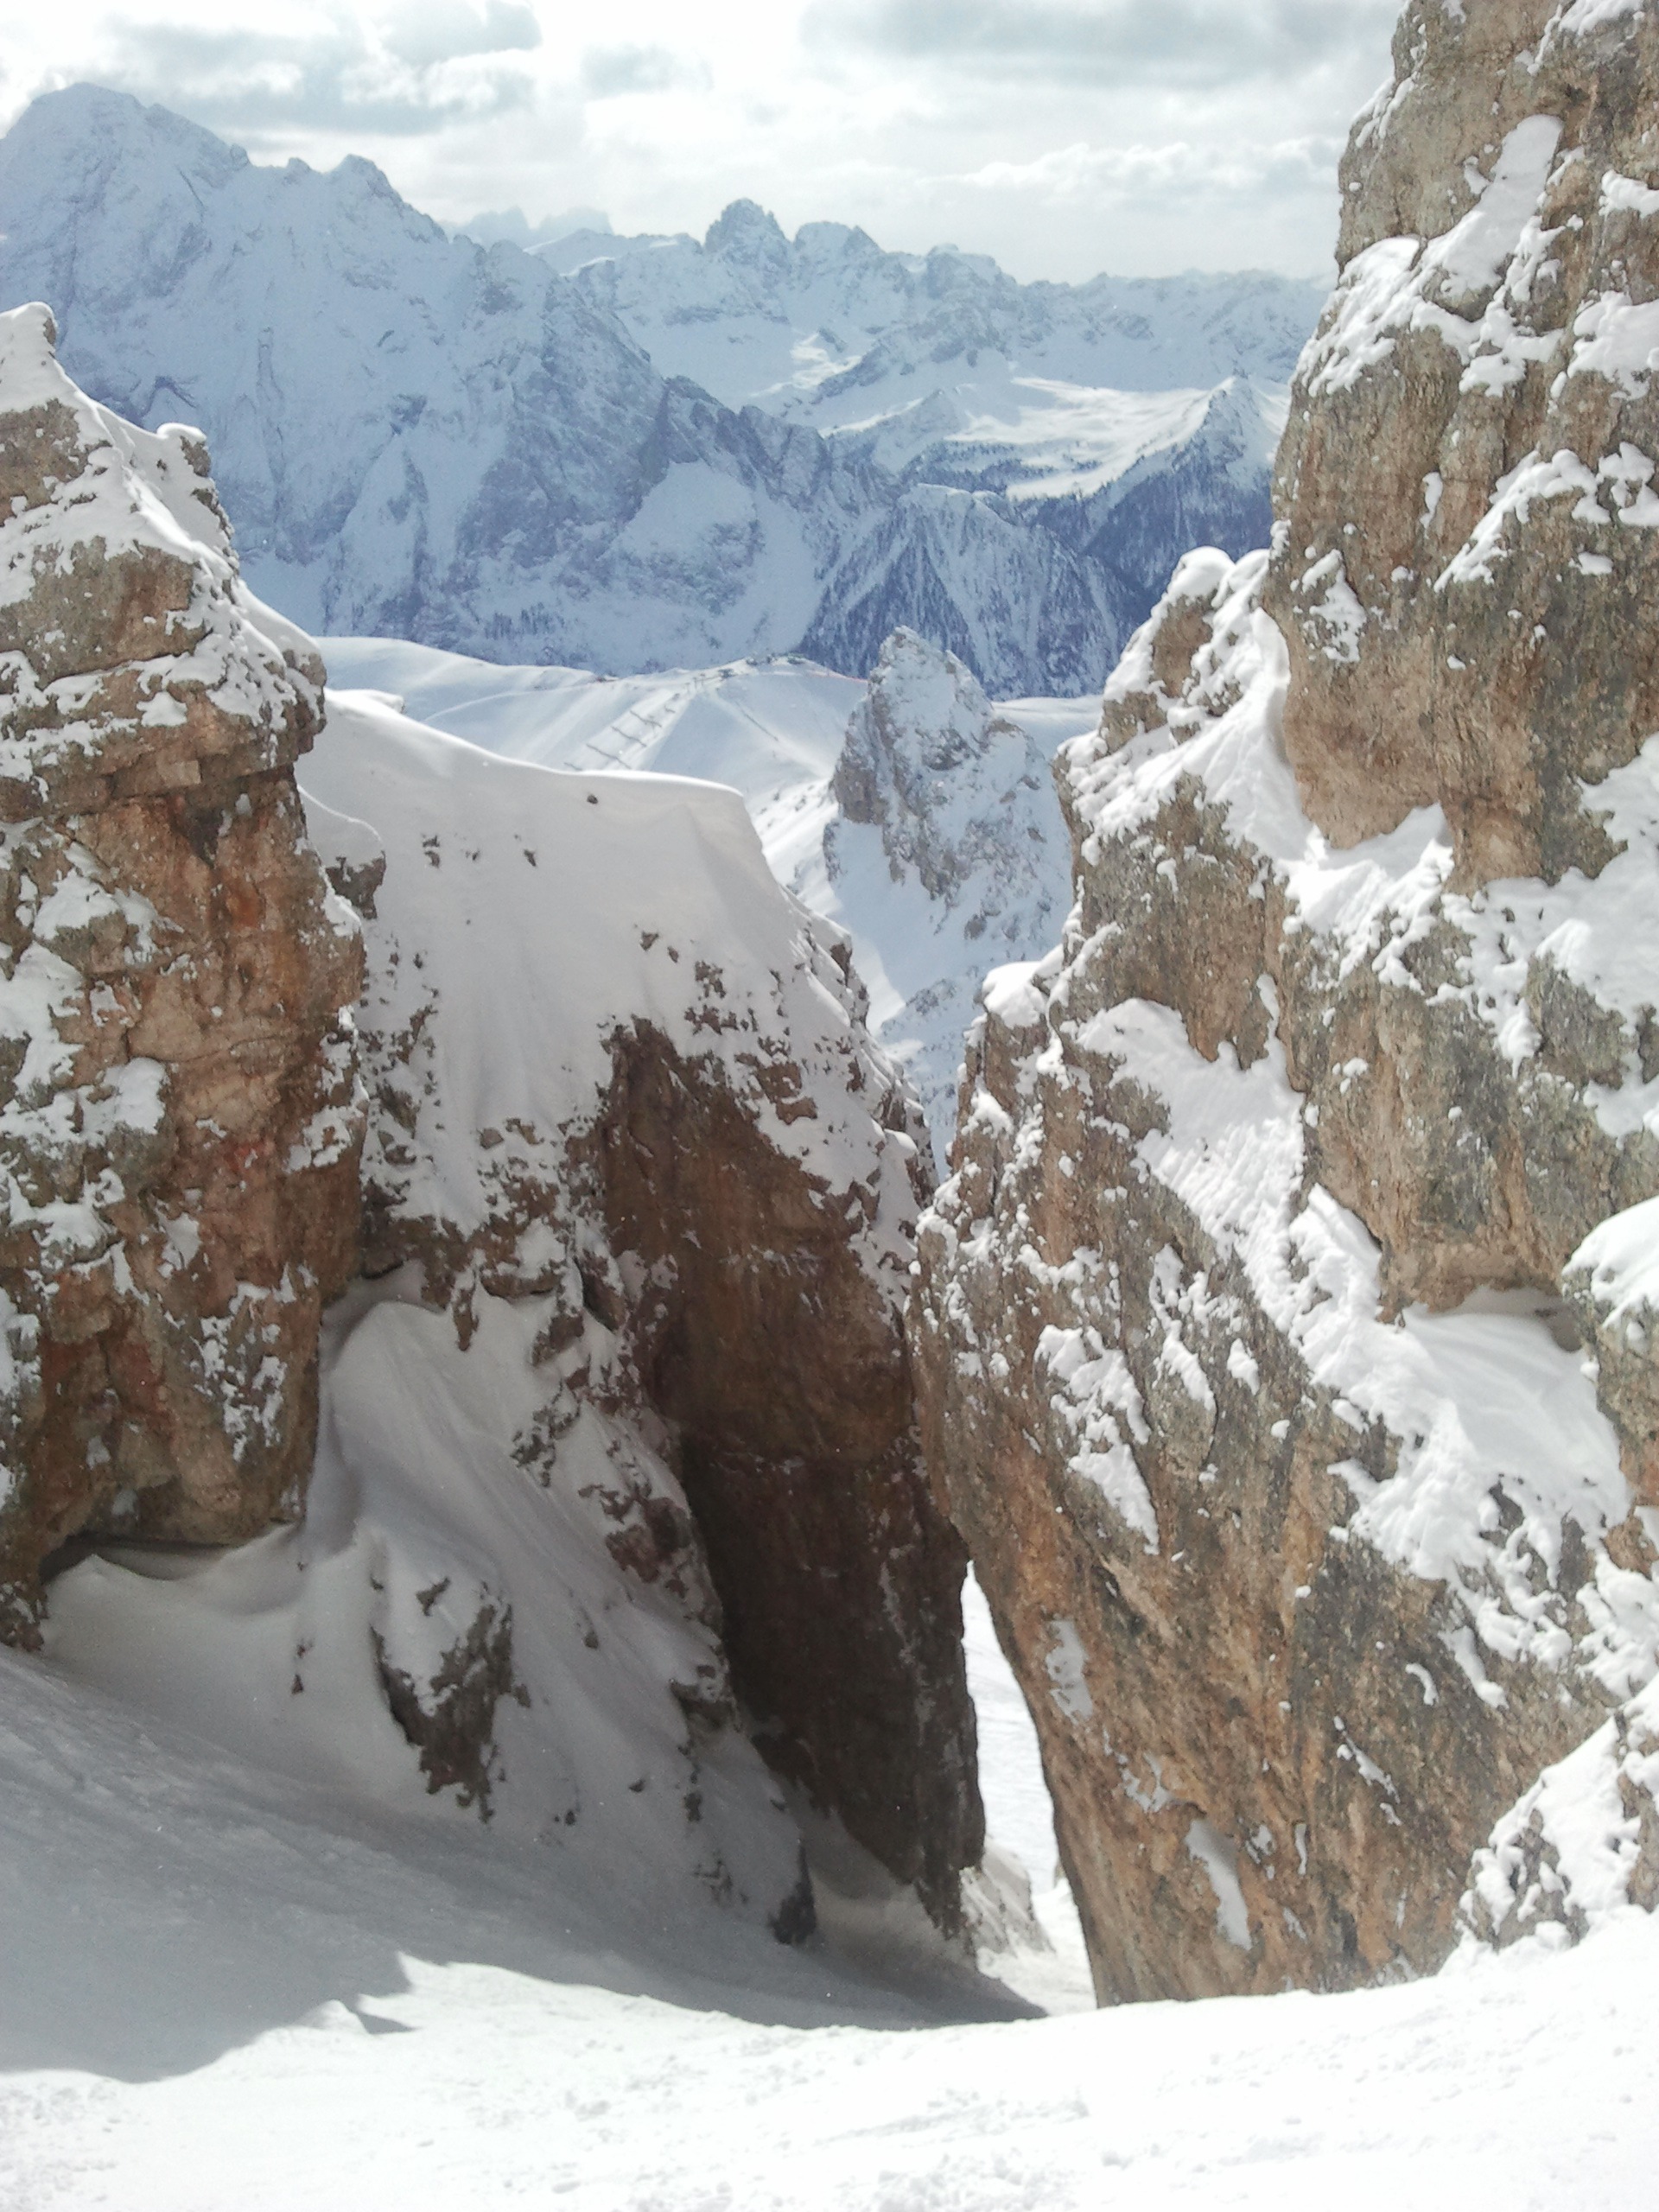
mountain, snow, winter, adventure, mountain range, glacier, ridge, summit, alps, ski, cirque, freeride, moraine, landform, mountain pass, steep slope, geographical feature, mountainous landforms, glacial landform, geological phenomenon, joel rinne